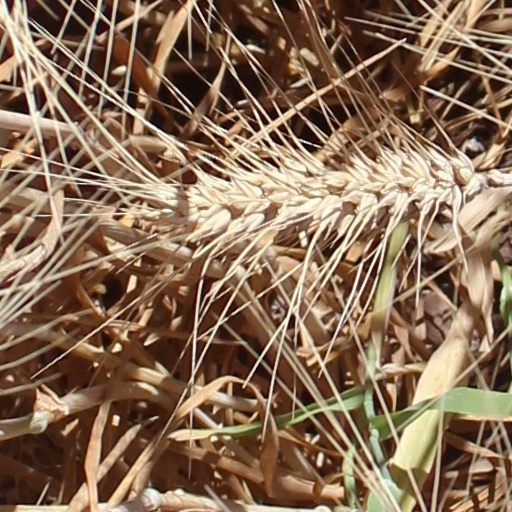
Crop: wheat